St. Paul A.M.E. Church (Harrington, Delaware)

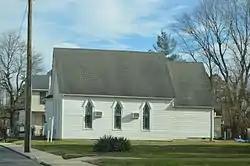

The St. Paul African Methodist Episcopal Church is a historic African Methodist Episcopal (AME) church at 103 Mispillion Street in Harrington, Kent County, Delaware. It is a single-story wood-frame structure with vernacular Gothic Revival features. It has a steeply-pitched gable roof, and narrow pointed-arch stained-glass windows with scissor-like muntins and mullions. It was built about 1895 for a predominantly African-American congregation founded in 1830.